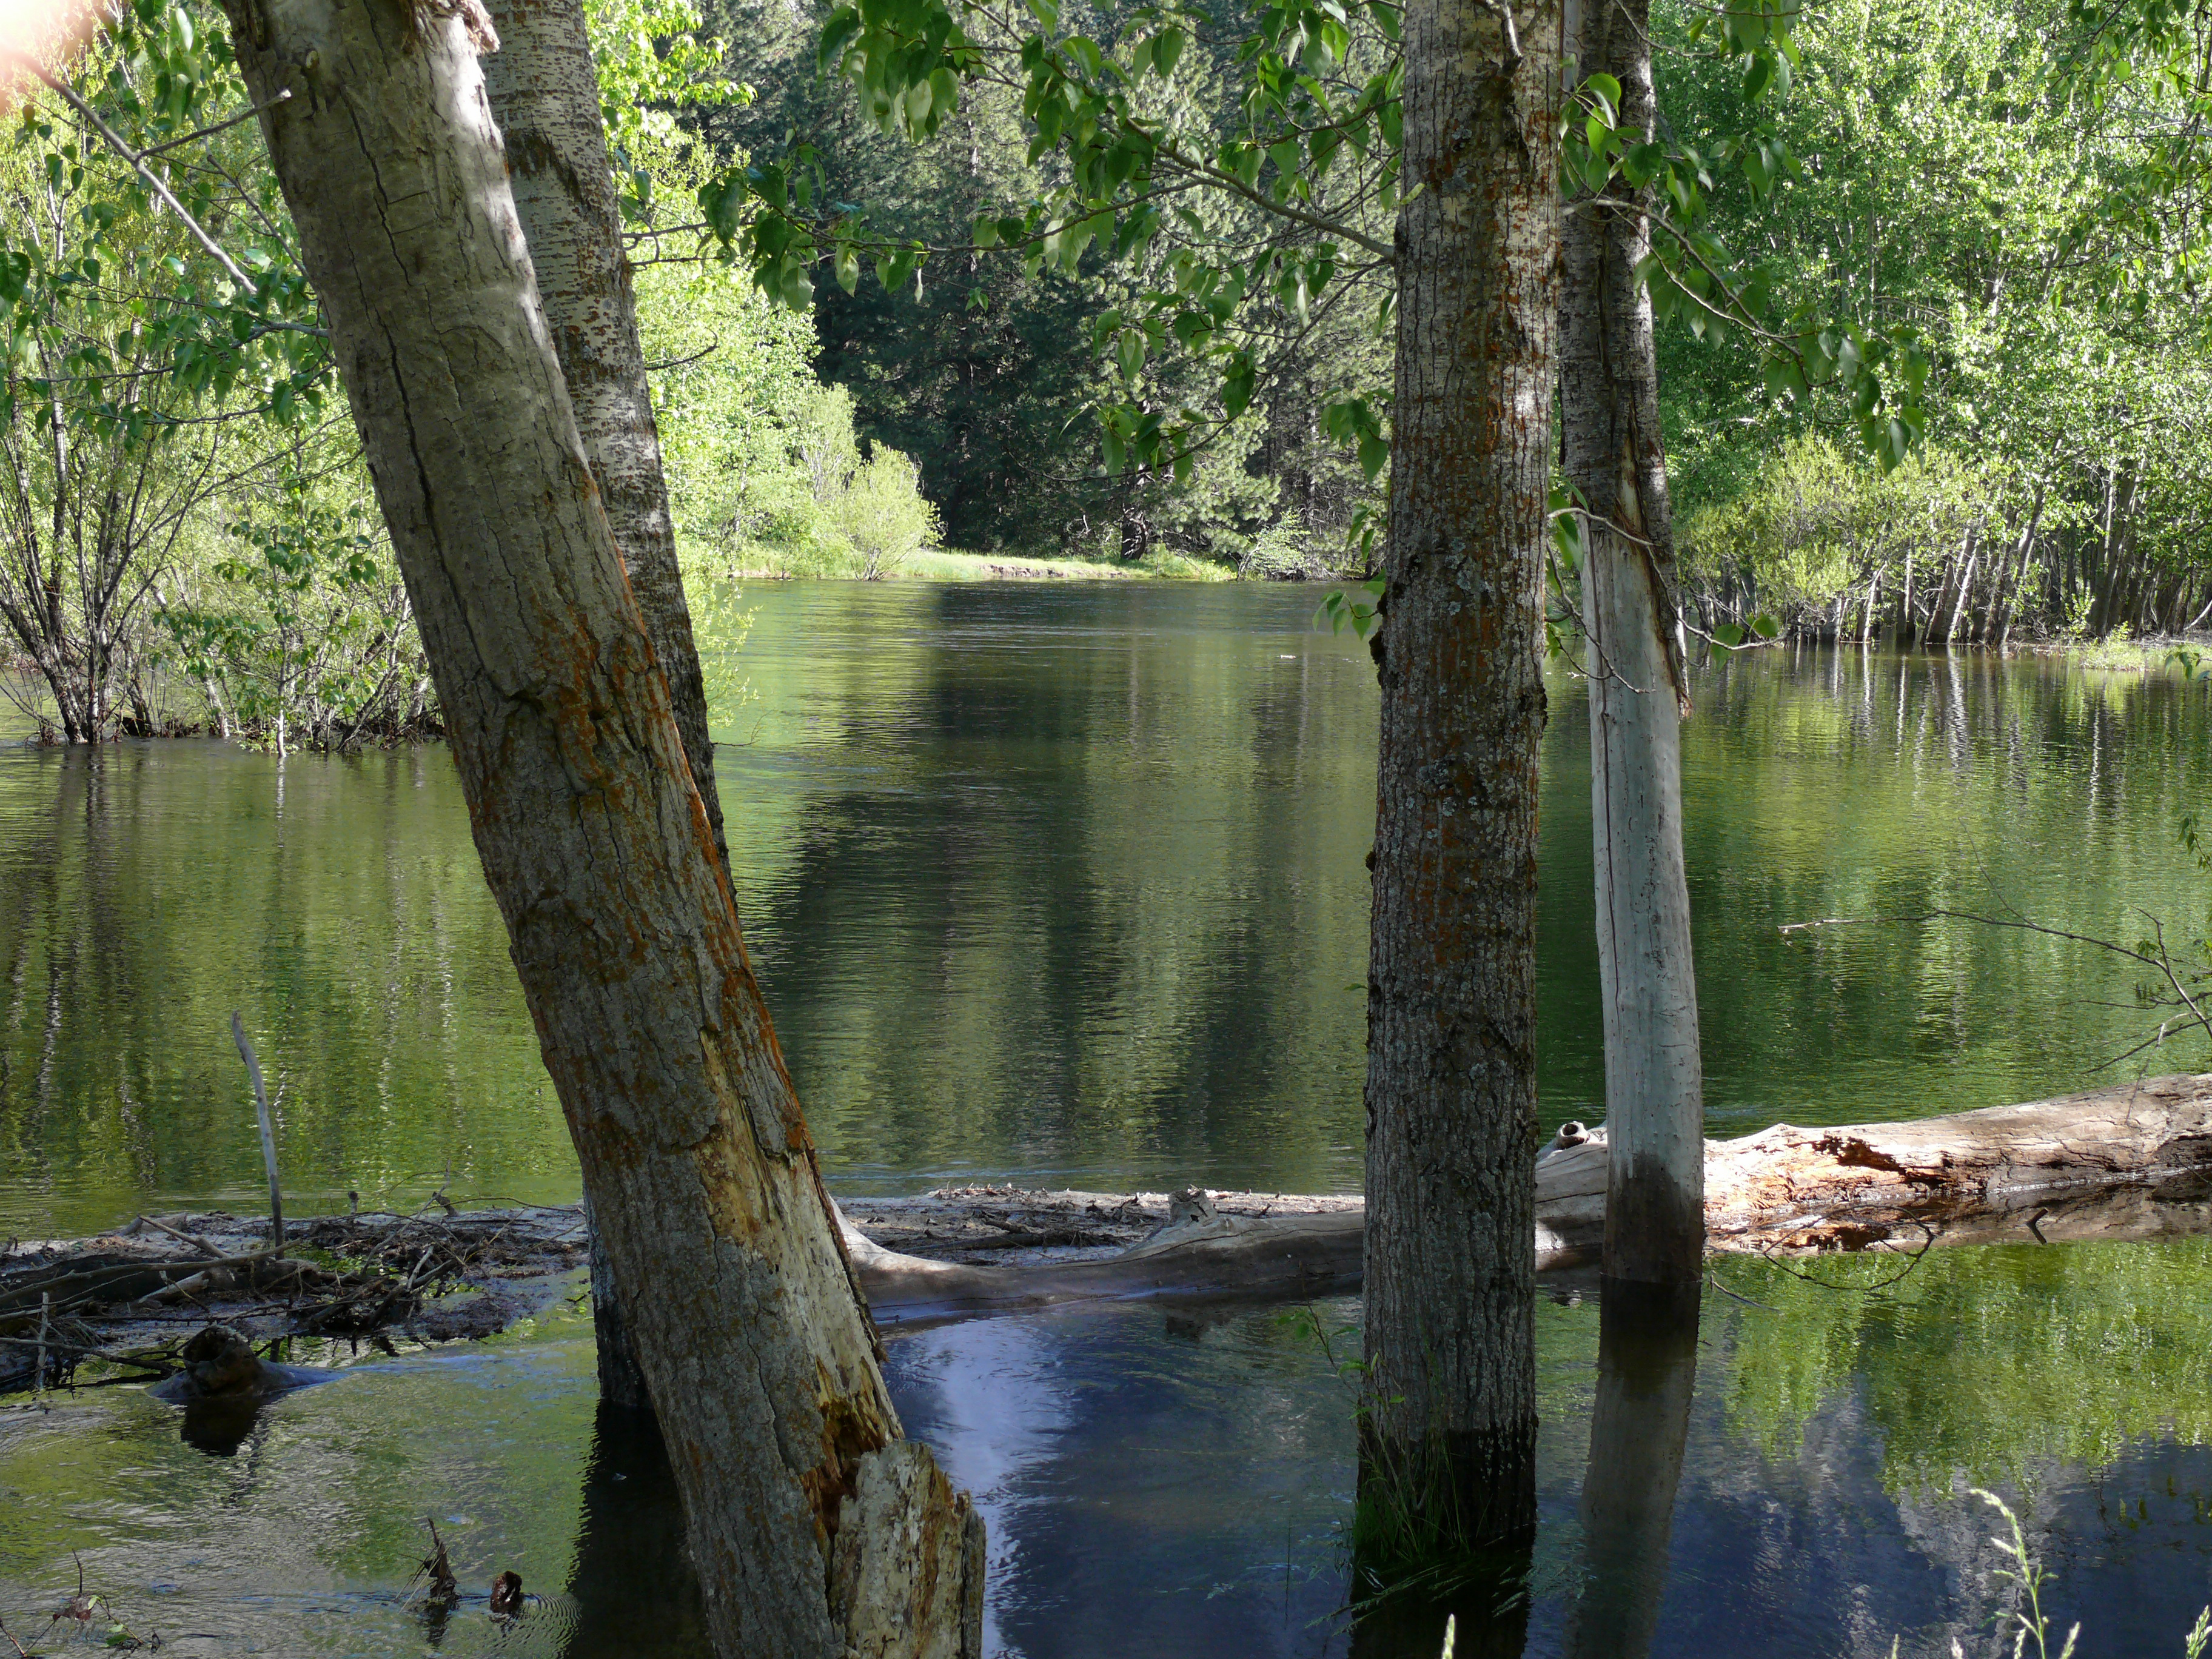
tree, water, nature, forest, creek, swamp, wilderness, lake, river, yosemite, pond, stream, reflection, autumn, park, waterway, body of water, rivers, wetland, woodland, habitat, yosemitenationalpark, watercourse, valleyriversnational, parksmerced, natural environment, woody plant, bayou